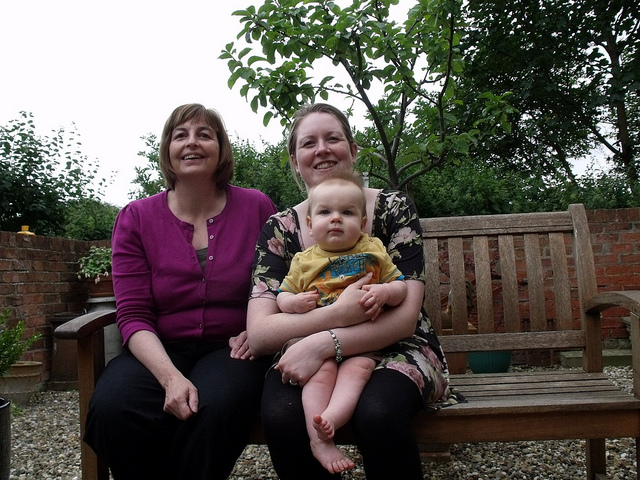
user: Given an image and a question. Answer the question in a short answer. Question: What style of sweater is the woman on the left wearing? Short Answer:
assistant: cardigan